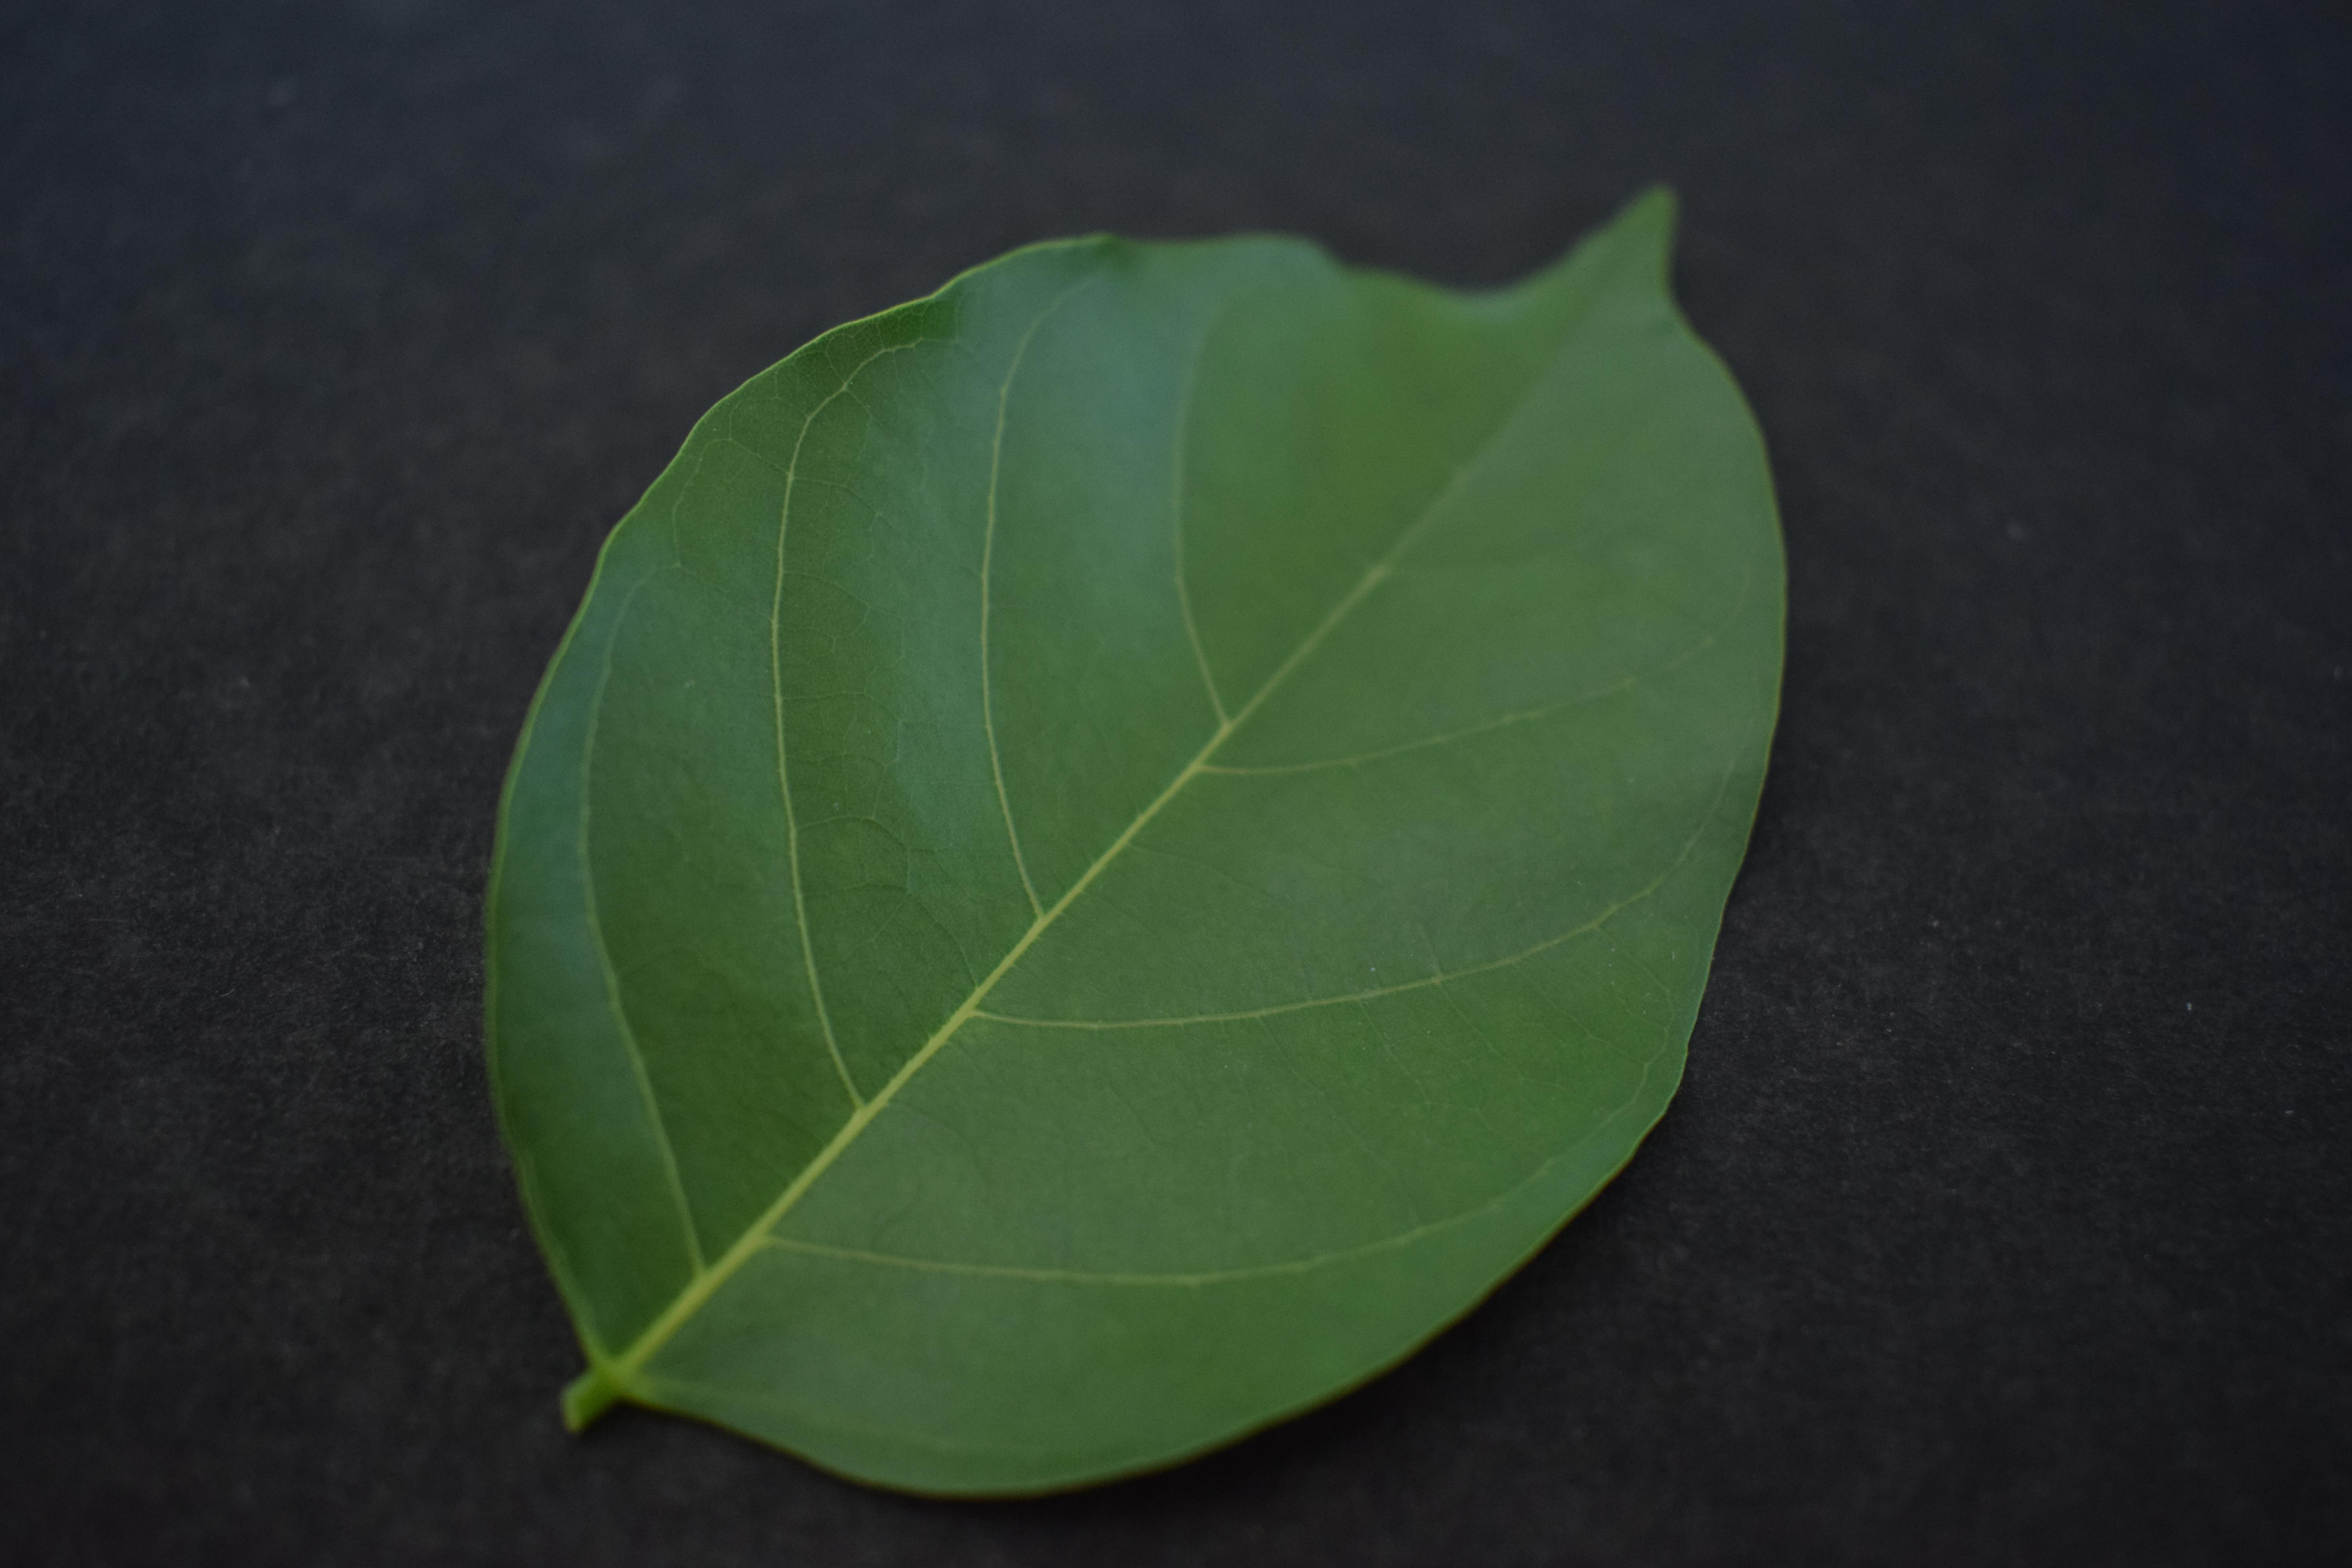
Plant species: Pongamia Pinnata